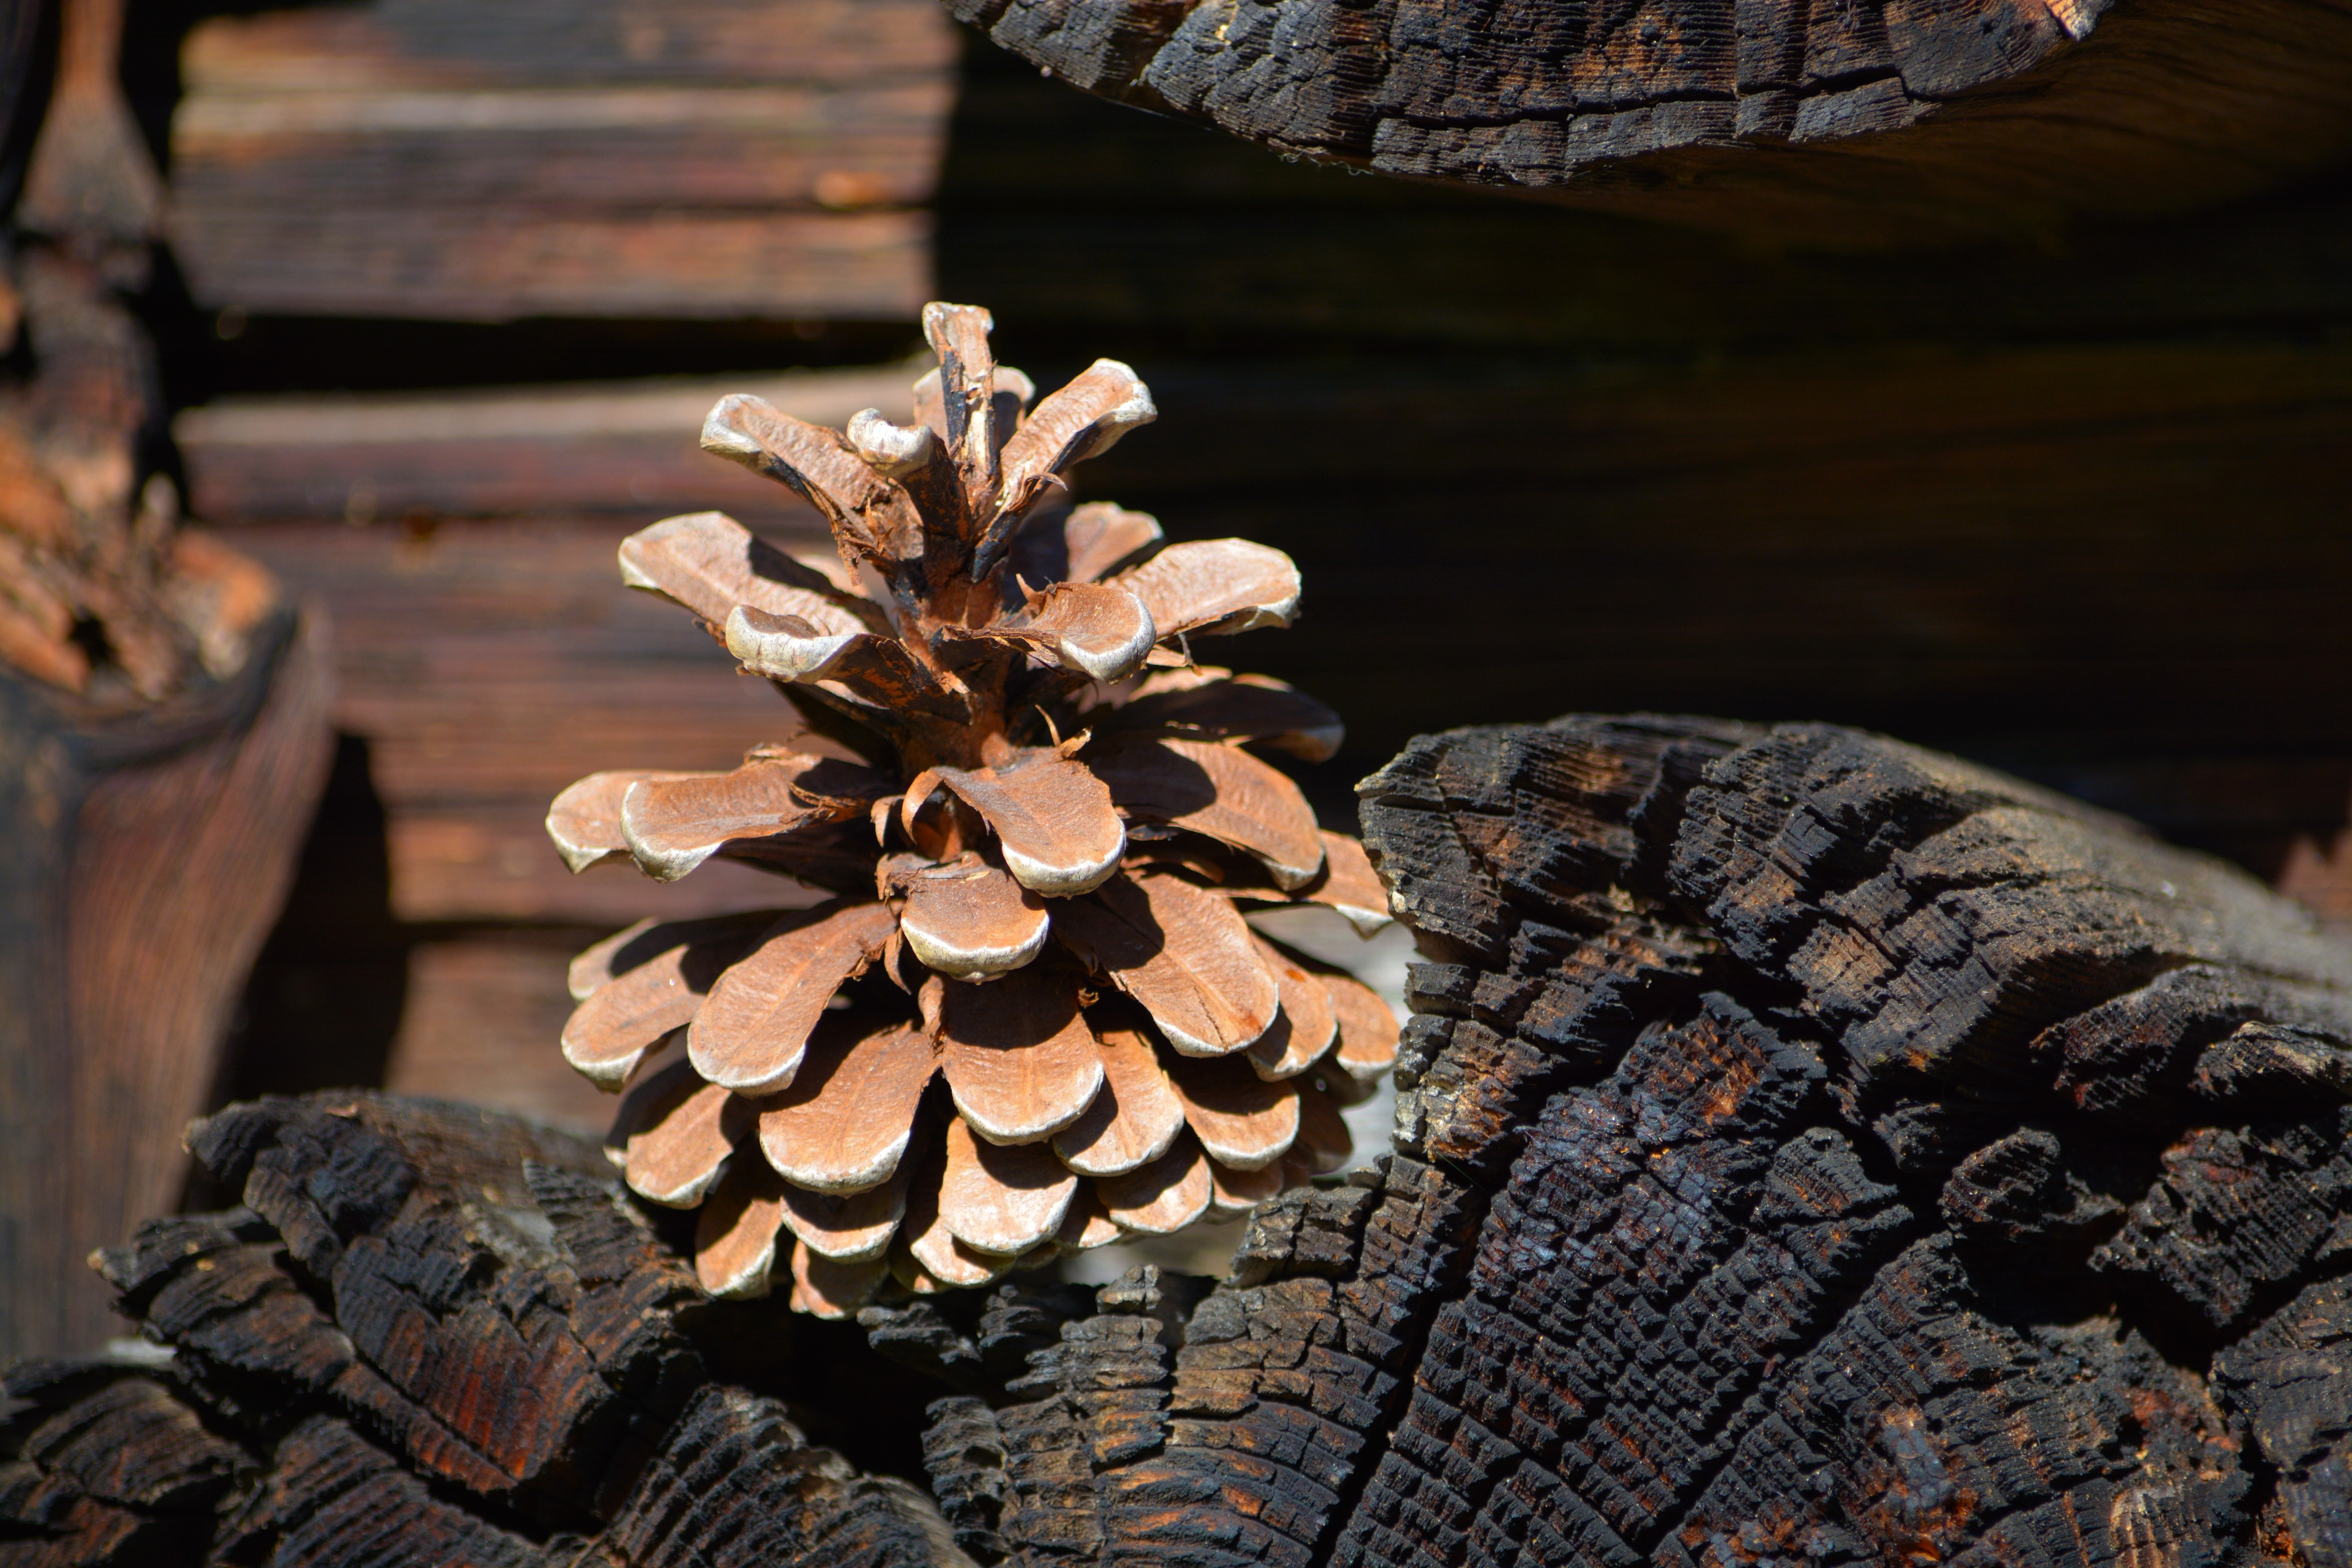
tree, nature, plant, wood, leaf, flower, autumn, brown, flora, material, close up, carving, pine cones, macro photography, woody plant, conifer cone